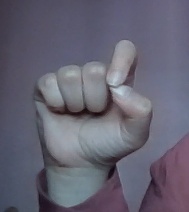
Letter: fa